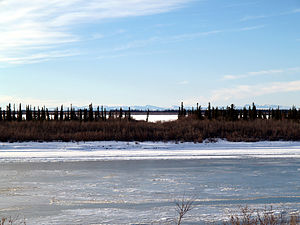
Canadas længste floder / Liste
Blandt Canadas længste floder er der 47 som er over 600 km lange.